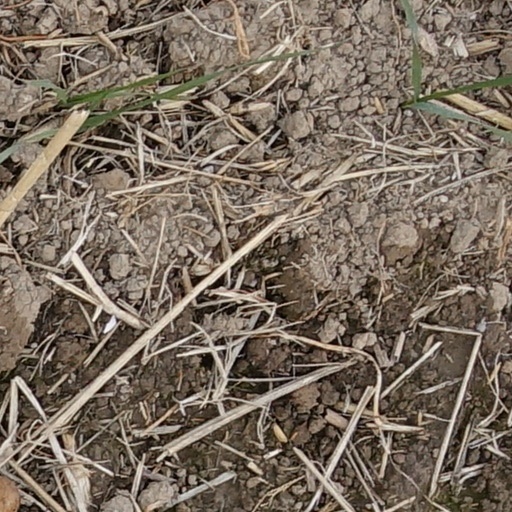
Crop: wheat